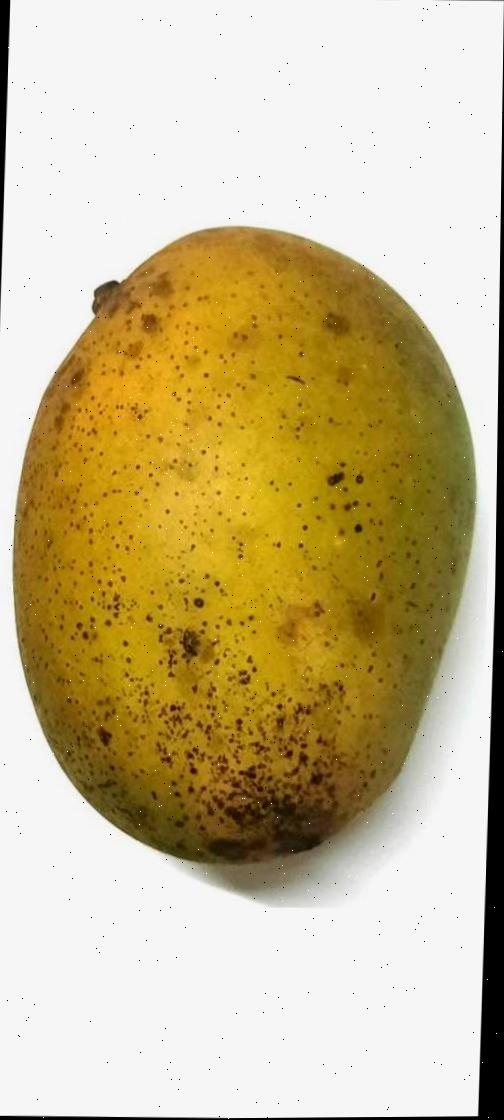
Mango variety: Shada